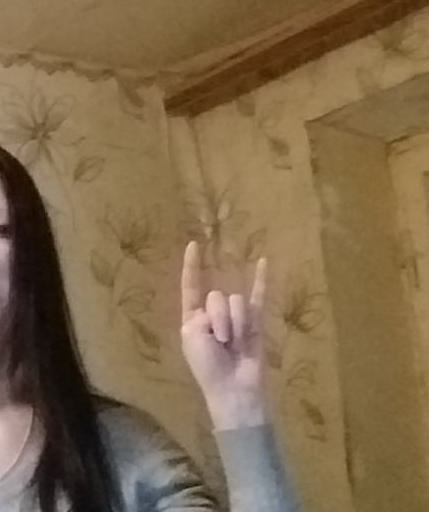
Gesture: rock